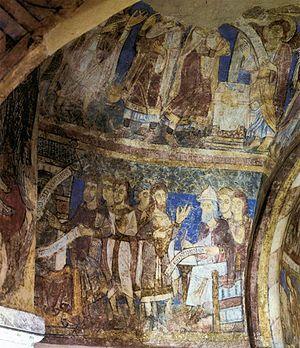
La cathédrale de Canterbury située à Canterbury dans le comté du Kent est l'une des plus anciennes et des plus célèbres églises chrétiennes d'Angleterre. Classée au Patrimoine mondial, c'est la cathédrale de l’archevêque de Cantorbéry, primat de toute l'Angleterre et chef religieux de l’Église anglicane. Siège du diocèse de Cantorbéry, elle est le centre de la Communion anglicane. Son titre formel est cathédrale et église métropolitaine du Christ de Cantorbéry.